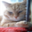
Label: cat